Karen Greenlee

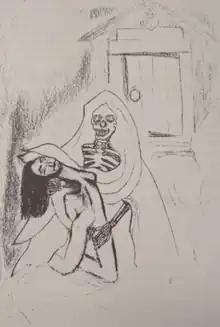
A drawing by Greenlee illustrating her perspective on necrophilia

A few years later in 1987, Greenlee gave a detailed interview entitled "The Unrepentant Necrophile" about her necrophiliac interests to Jim Morton for his book "Apocalypse Culture", published by Feral House. In it, she stated that "[o]ne of my brothers ... still isn't comfortable around me. My other brother was more supportive, but even he had to ask "How'd you do it?"" She described her appreciation of "the cold, the aura of death, the smell of death, the funereal surroundings" associated with her activity. She further discussed topics such as suicide and psychotherapy. Greenlee later reportedly regretted the interview, changed her identity, and moved to another city.